Anthea Ong

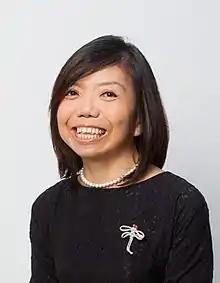
Ong in 2018

Anthea Indira Ong Lay Theng (born 1968) is a former Nominated Member of Parliament (NMP) for the 13th Parliament of Singapore. Ong is also a full-time entrepreneur and social advocate, and founder of social organisations including Hush TeaBar and A Good Space.